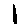
Label: 1